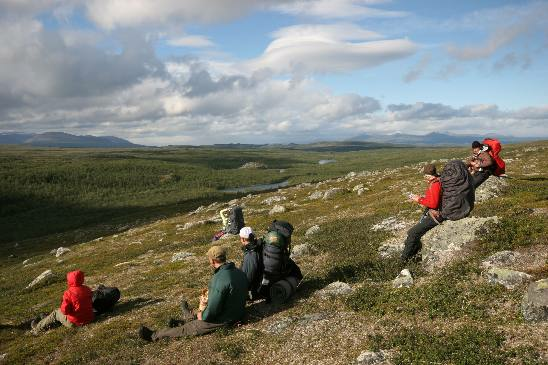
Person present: Yes